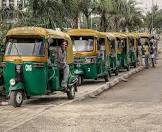
Vehicle type: Auto Rickshaws